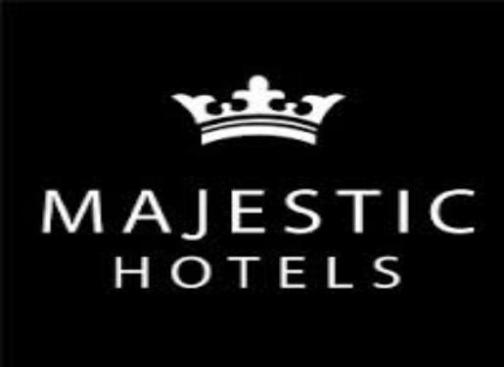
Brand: majestic
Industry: Clothes